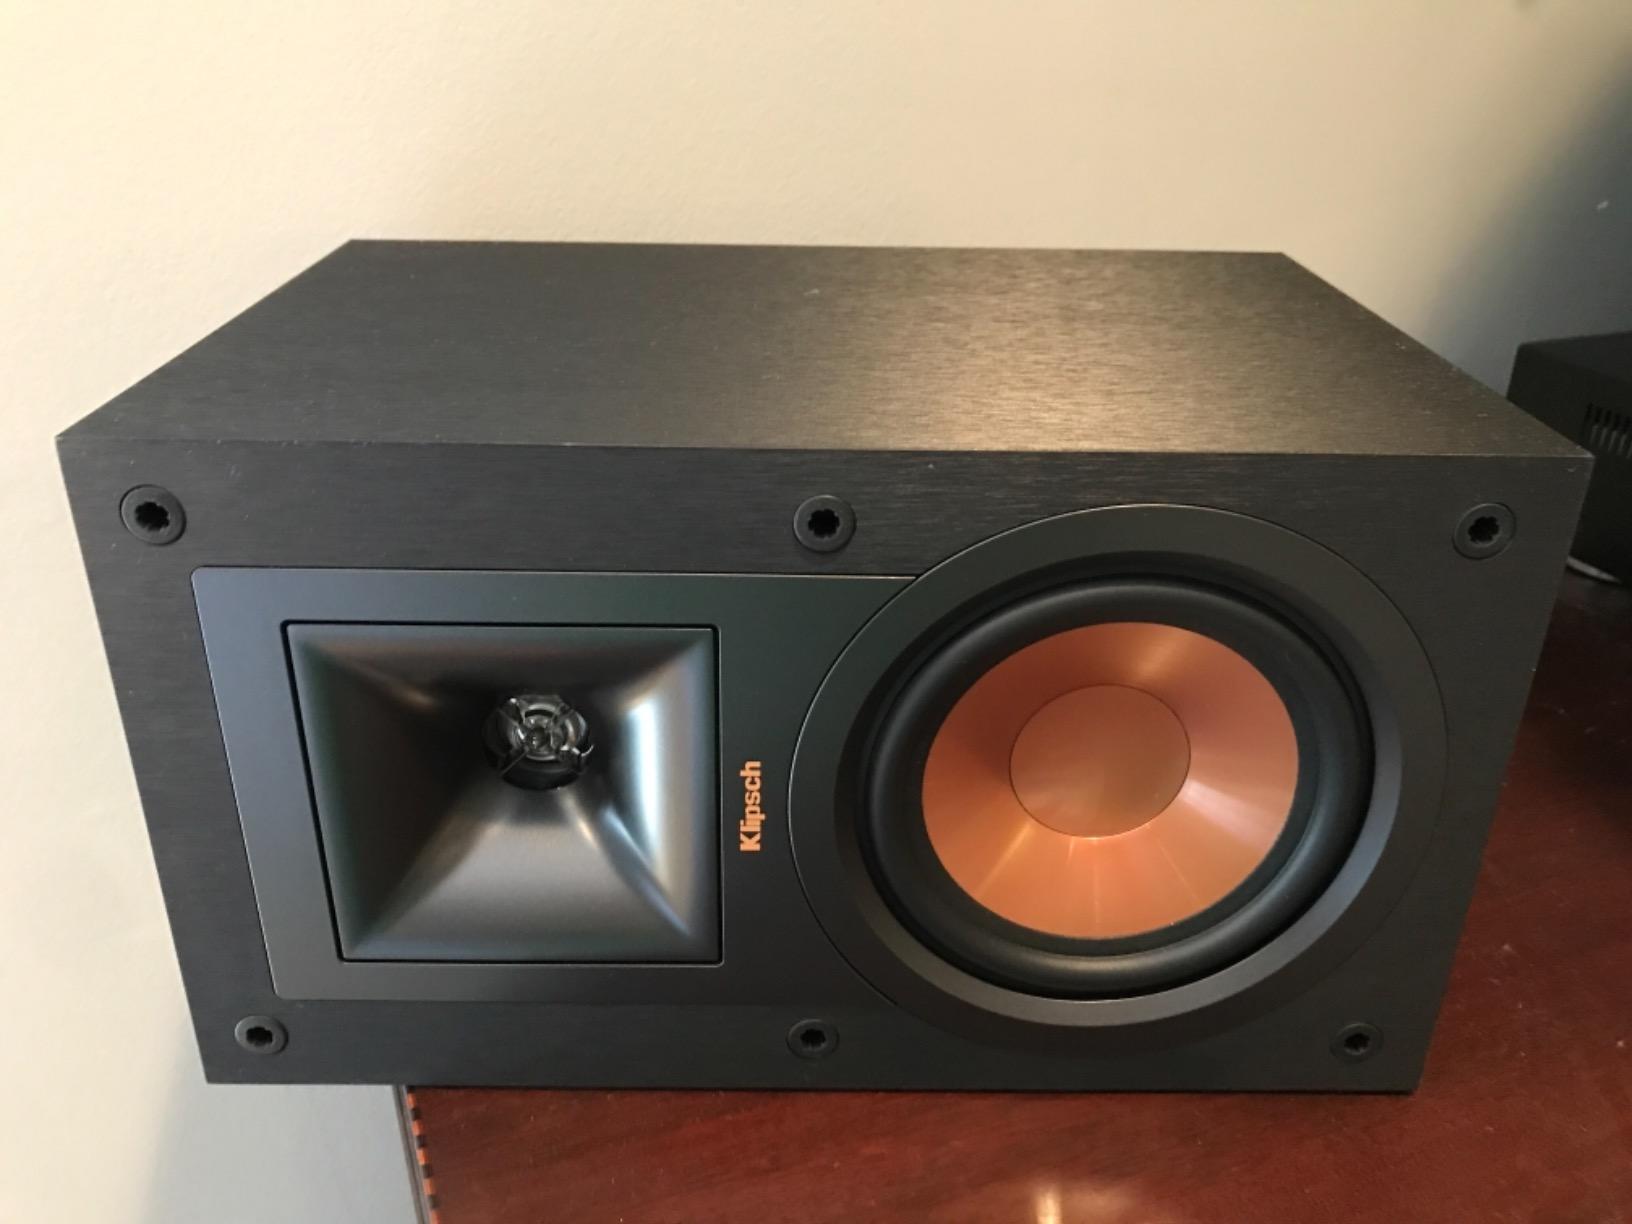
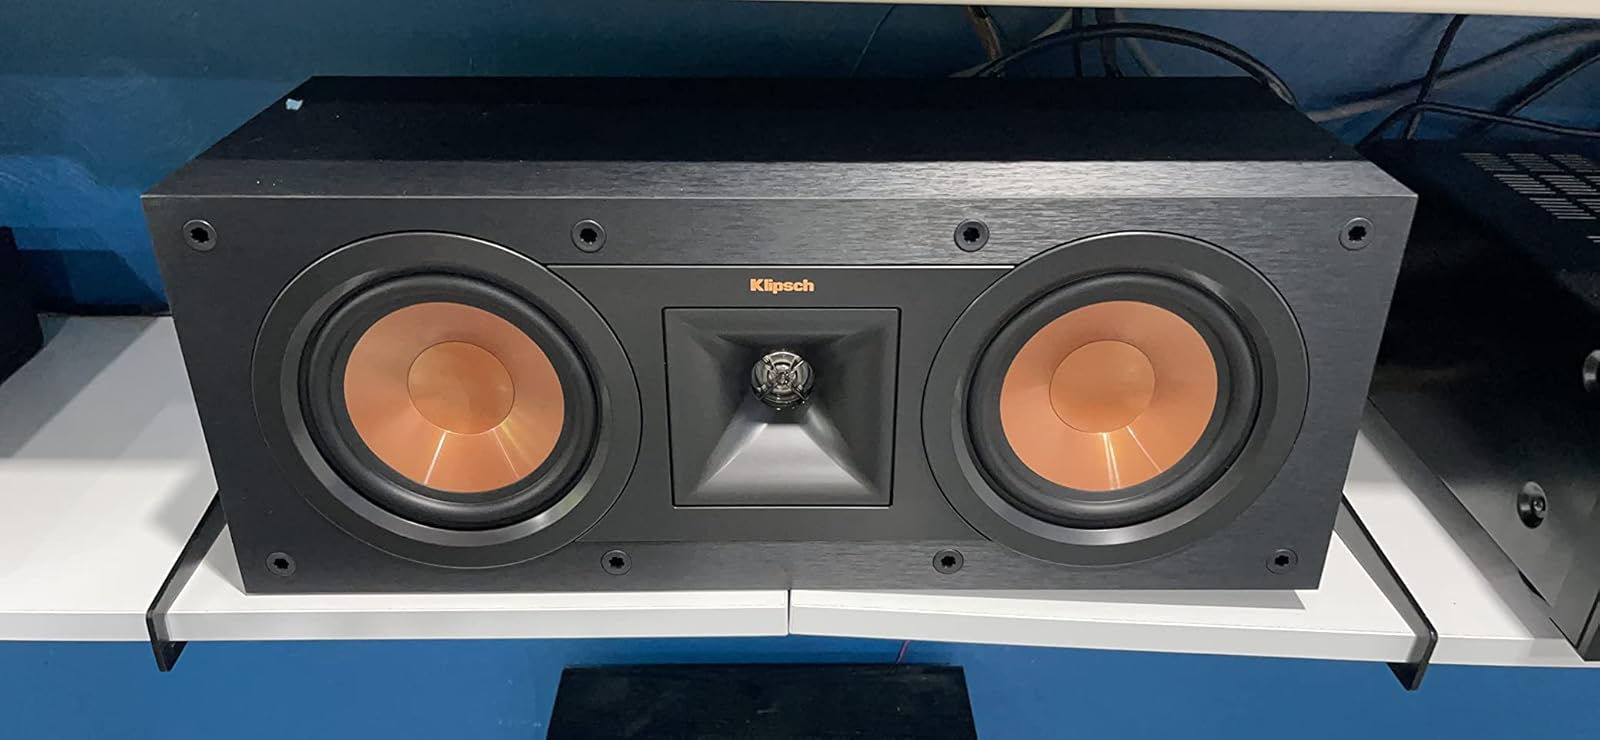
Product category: speaker
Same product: no